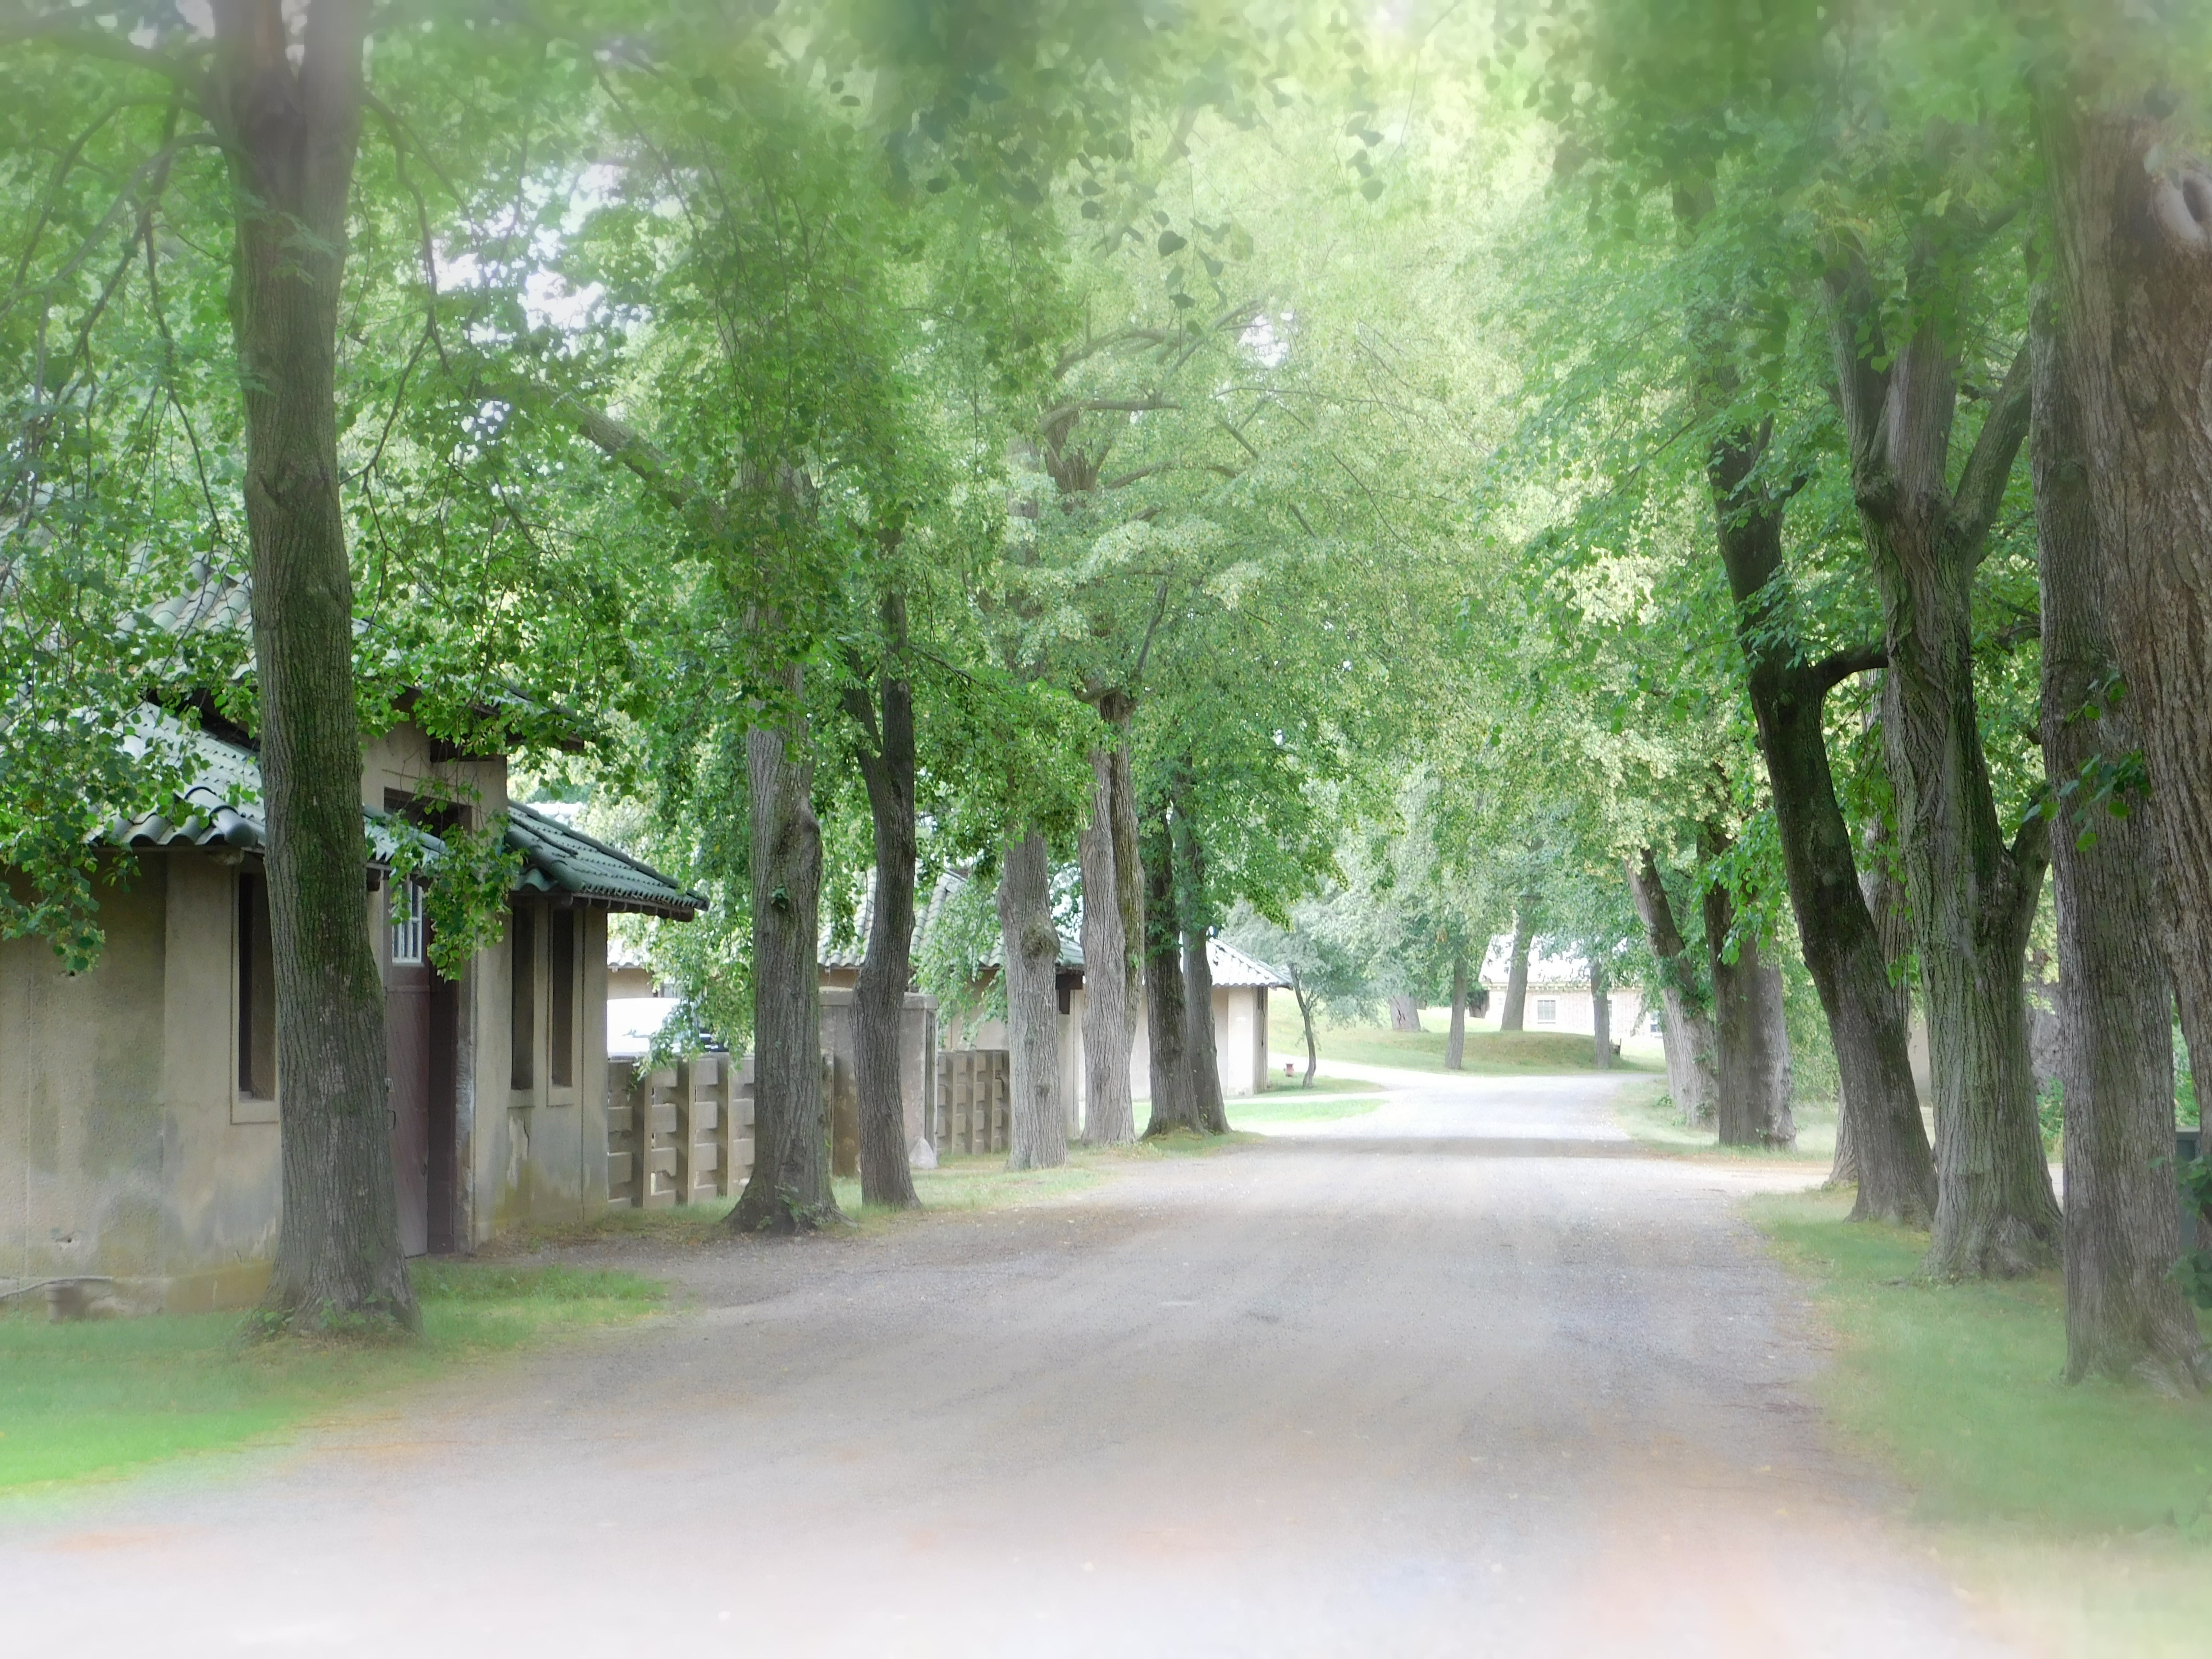
tree, forest, green, woodland, atmospheric phenomenon, woody plant